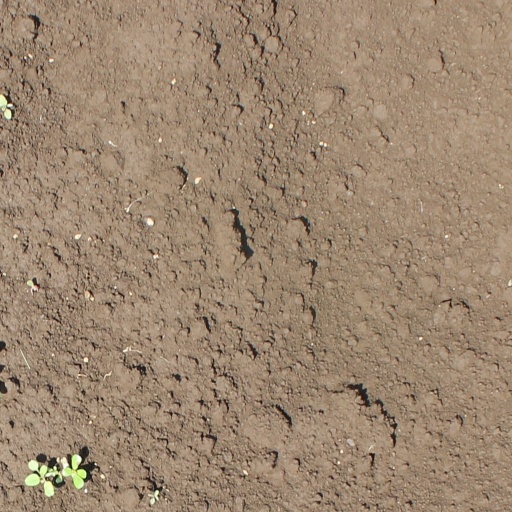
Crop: soybean